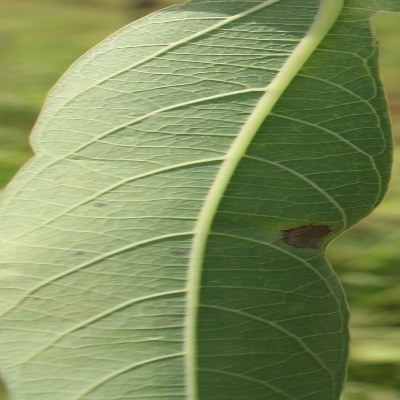
Crop: Cassava
Condition: brown spot